Amol County

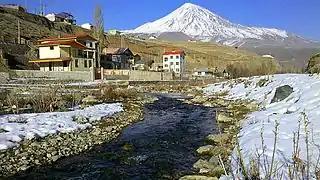
Damavand Mountain

These mountains form the two branch ranges of the central Alborz Mountains, and are the highest sections of this range. To the north, after the Kahu (Sefid Ab) Pass, in the village of Garmabdar (district of Roodbar-e-Qasran), it sub-divides into two, the north western and south eastern ranges. In the south western sector are the peaks of Takht-e-khers and Se sang, extending towards the west, where the gigantic Damavand Peak is visible.